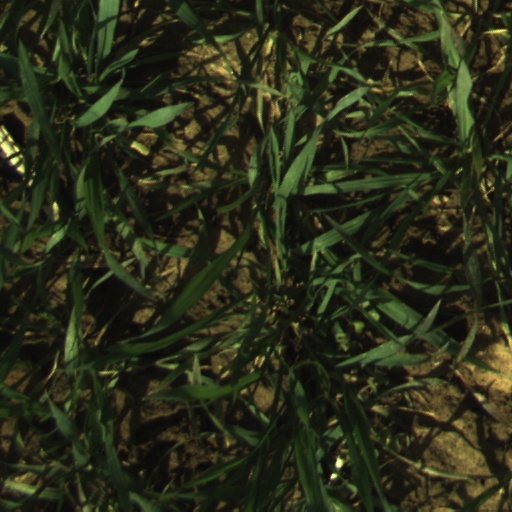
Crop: wheat